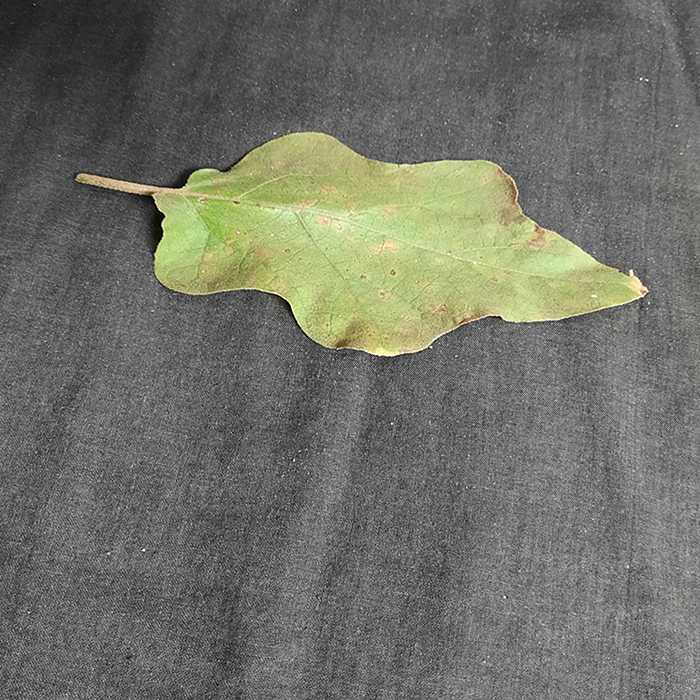
Plant: Eggplant
Label: Eggplant Cercopora leaf spot